Porsche 911 GT2

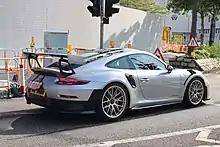
Rear view

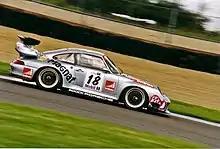
Roock Racing Porsche 993 GT2 at Donington in 1997

The 991 GT2 RS was initially unveiled at the Xbox 2017 E3 briefing along with the announcement of the "Forza Motorsport 7" video game where it was revealed as the cover car as well as being included as a playable vehicle.